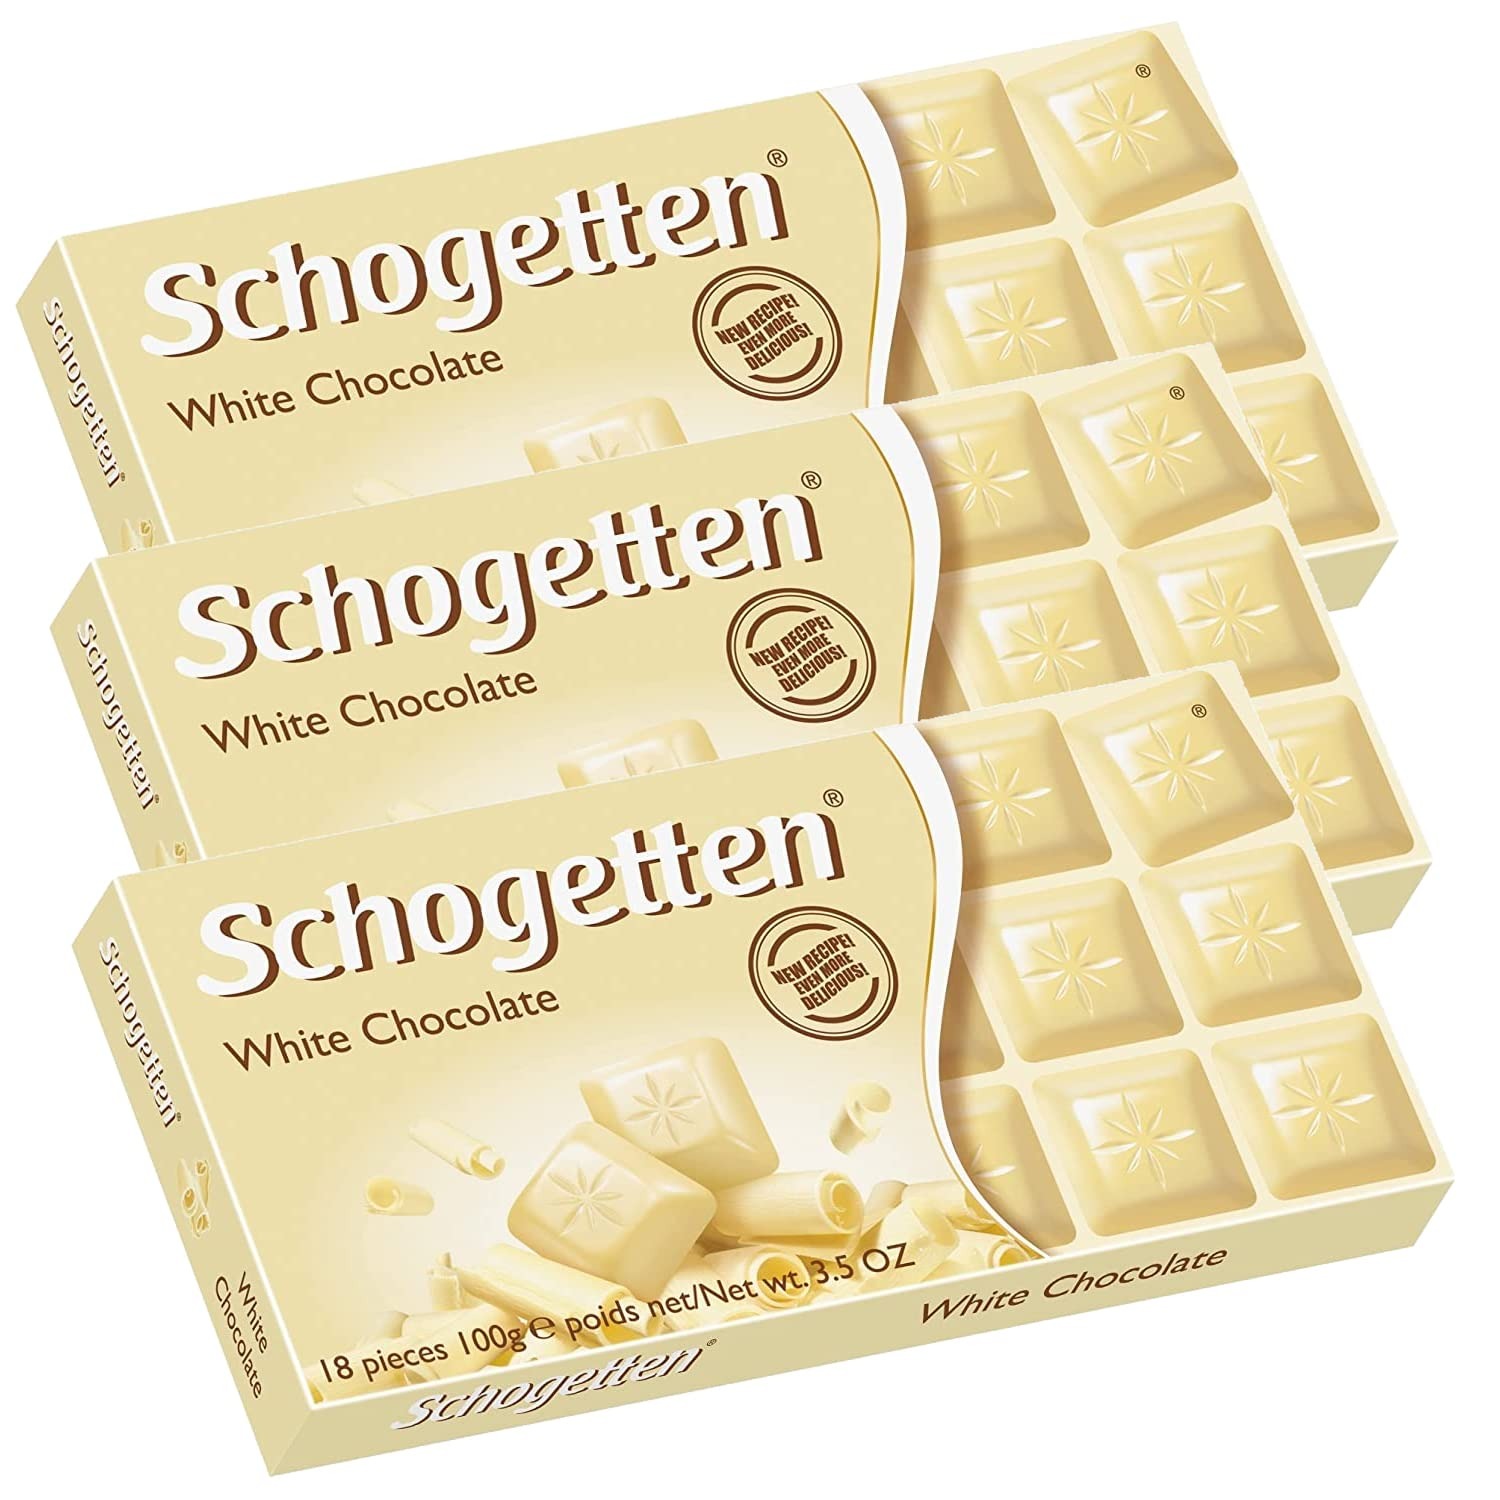
Item Name: Schogetten German Chocolate (Pack of 3) (White Chocolate),100 grams
Bullet Point 1: Schogetten White Chocolate Piece by piece delicate white chocolate. Each bar is individually wrapped to lock in freshness and delicious taste.
Bullet Point 2: Smooth and creamy, this delicious classic is for the white chocolate purists
Bullet Point 3: These special chocolate candy bars make a great gift for the white chocolate lover in your life.
Bullet Point 4: 3.5 oz net weight per container. 18 individual pieces in each container.
Bullet Point 5: The original imported from Germany. Expiration date printed in European format DD.MM.YYYY
Product Description: Try our amazing white chocolate product all year around. Schogetten Fine European chocolate is made in Germany, and is precut into 18 individual pieces. Each bar is 3.5 oz net weight. European equivalent and competitor over Hershey's, Ghirardelli, and Dove. A great chocolate gift for the upcoming holiday season or any special occasion (Birthdays, Anniversaries, Christmas, Halloween, Easter, or Valentine's Day). This chocolate will not disappoint!
Value: 10.5
Unit: Ounce

Price: 22.99